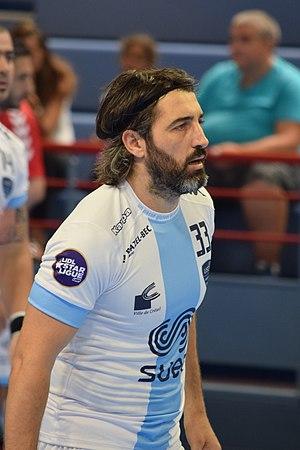
Match aller du premier tour de la coupe européenne EHF. Défaite de Créteil à domicile 29 - 32
Cette page présente les joueurs sélectionnés en Équipe d'Algérie de handball masculin.